Adlerberg

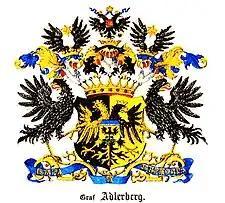
Coat of arms of Counts von Adlerberg

The Adlerberg family is a prominent Swedish Batlic noble family which originated from Sillerud in Värmland. Members of the family held significant positions within the Russian Empire, Sweden and Bavaria.